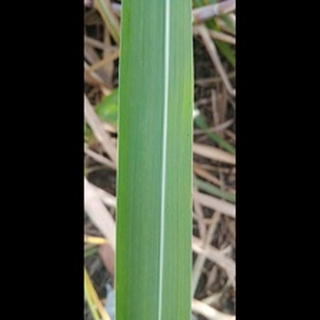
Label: healthy_sugarcane